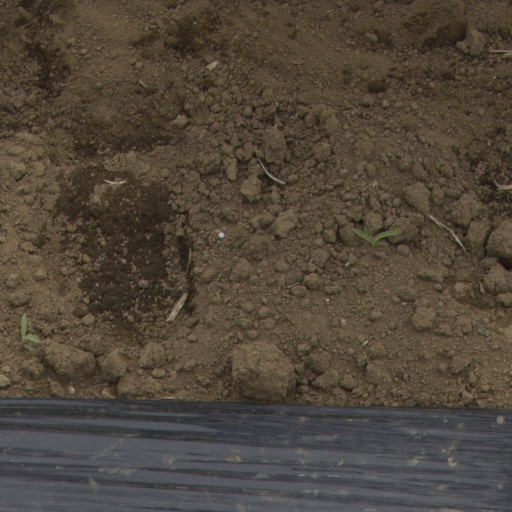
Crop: Jerusalem artichoke